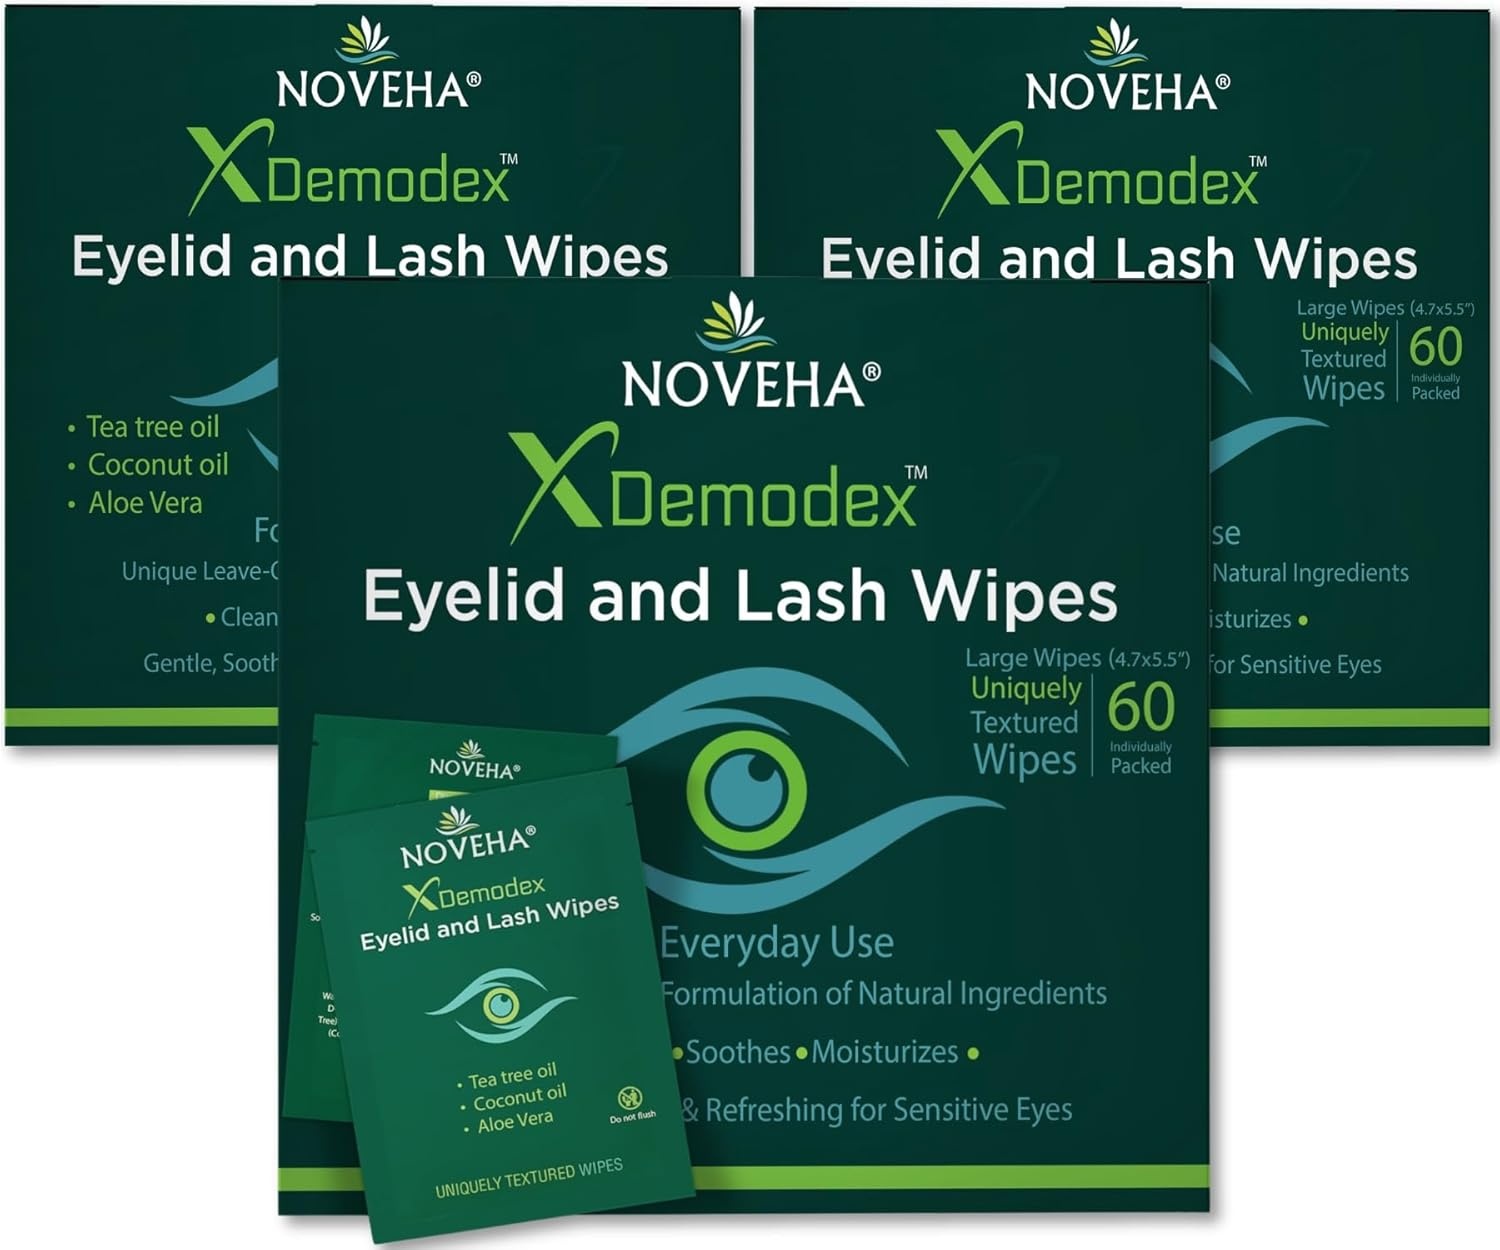
NOVEHA Demodex Eyelid & Lash Wipes | Box of 60 Individually Wrapped Extra Strength Cleansing Eyelash Wipes - Battles Irritated Eyes - Naturally Remove Debris (Pack of 3)
Overview Brand : NOVEHA Skin Type : All Material Feature : Fragrance Free Unit Count : 180.0 Count Number of Items : 3 About this item BATTLE DEMODEX WITH EXTRA STRENGTH CLEANSING WIPES: We’ve got the solution for battling Demodex! These hypoallergenic eye wipes will soothe, pamper, and clean your eyes. Provides immediate care for Demodex, MGD, Blepharitis, stye eyes, and other mild to severe eye irritations NATURAL INGREDIENTS THAT WORK: Our science-based formula contains key ingredients to help eliminate Demodex. First is Tea tree oil, which deeply penetrates the skin and cleanses it with Demodex. Another key ingredient is coconut oil which is excellent due to containing lauric acid. Also, we added aloe vera and cucumber extract to soothe, calm, and naturally moisturize your sensitive eye area MOISTEN, CLEANSE, REFRESH: These wipes help ease strained and uncomfortable eyes while moistening and gently cleaning the whole eye area, leaving your eyes refreshed and feeling better and helping you clear Demodex easily and gently. Excellent for cleaning debris, dirt, and oils that are left on your eyes and lids for the ultimate daily eye hygiene SAFE & CONVENIENT: Made with non-irritating ingredients, these uniquely textured wipes are safe for everyday use as part of your Demodex elimination daily routine. You won’t get any burning sensation because it’s gentle on even the most sensitive skin. Individually wrapped so that you can refresh your face, and cleanse your eye on the go, and can be used for both your eyes and facial skin. No need to wash off! BACKED BY SCIENCE: Our eyelid wipes undergo meticulous inspection for safety and quality. It’s time to start treating your eyes like they really deserve. Click ‘Add to cart’ and order your NOVEHA Demodex eye wipes TODAY!
Brand: NOVEHA
Category: Health & Beauty > Personal Care > Cosmetics > Skin Care > Makeup Removers